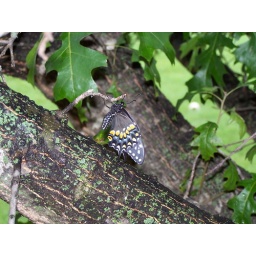
This butterfly hatched in my bathroom. I took this pic of it on the tree in front of my house.